Ipswich (suburb), Queensland

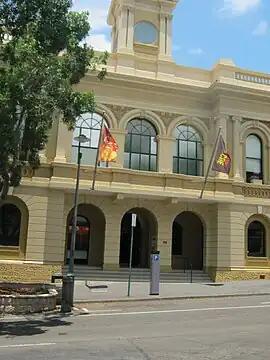
Ipswich Town Hall, 2012

Ipswich Central is the central suburb of Ipswich in the City of Ipswich, Queensland, Australia. In the , Ipswich had a population of 2,468 people.